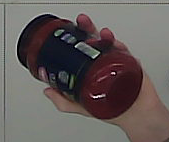
Product: barilla_pomodoro